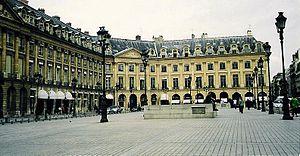
Hubert Boukobza est un patron de boîte de nuit et homme d'affaires né le 20 août 1950 à Tunis et mort le 8 mai 2018 à Paris. Il connaît une grande notoriété dans les années 1980 et 1990 après le rachat en 1984 de la boîte de nuit Les Bains Douches dont il fait un lieu incontournable des nuits parisiennes. Il a deux filles, Julie Boukobza, co-curatrice d'expositions au Palais de Tokyo et Lily McMenamy, actrice et mannequin née de l'union avec le top model américain, Kristen McMenamy.
Henri Roché dit Pierre Roché puis Henri-Pierre Roché, né le 28 mai 1879 à Paris 6ᵉ, 1 rue de Médicis, et mort le 8 avril 1959 à Sèvres, 2 rue Nungesser-et-Coli, est un écrivain français, de profession marchand d'art, critique et, à l'occasion, journaliste.
L’histoire de la culture des plantes sucrières couvre une période allant de la haute Antiquité à nos jours.
Antoine Crozat, marquis du Chatel, baptisé le 24 avril 1655 à Toulouse et mort le 7 juin 1738 à Paris, est un financier français des XVIIᵉ et XVIIIᵉ siècles. Il est l'acteur français le plus important de la traite négrière, le premier propriétaire de la Louisiane et la première fortune de France à la fin du règne de Louis XIV. Surnommé par les mémorialistes « l'homme le plus riche de France » et par Saint-Simon le « plus riche homme de Paris », il a amassé une fortune évaluée à vingt millions de livres, somme considérable pour l’époque.